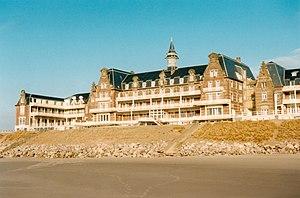
Institut Calot à Berck.
Un sanatorium est un établissement médical spécialisé dans le traitement des différentes formes de la tuberculose.